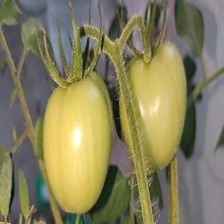
Label: tomato